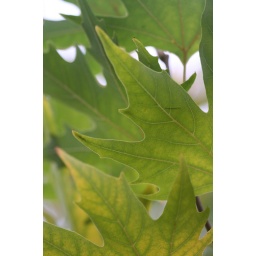
Just a few of the many leaves from a plane tree in Kew Gardens.&lt;i&gt;IMG_31709, 30%&lt;/i&gt;